Owlerton Stadium

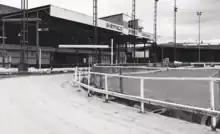
Greyhound track at Owlerton Stadium c.1960

Trade during the war was exceptional but there was very little open racing due to travel issues and it was not until 1950 that Ted Brennan started to establish himself as one of the leading northern trainers. The track claimed the 1951 News of the World Intertrack Championship, the greyhound racing equivalent of the F.A. Cup at the time. Jim Hookway became a resident trainer in 1953 and joined Brennan in dominating the northern scene. In 1959 Ted Brennan's brother Jack switched from the Darnall kennels to join Owlerton and Dancing Sheik trained by Ted Brennan became the first Derby finalist for the track.